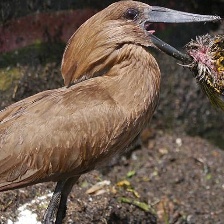
Species: HAMERKOP
Scientific name: SCOPUS UMBRETTA